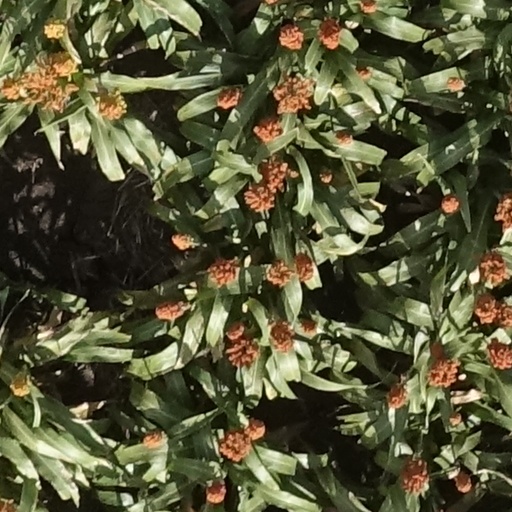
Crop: sorghum